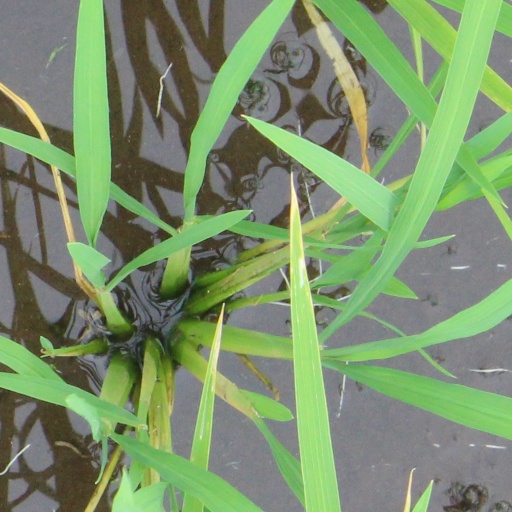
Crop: rice